Sa'd ibn Abi Waqqas

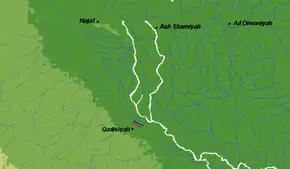
Location of the Battle of Qadisiyyah

In 636, after the ascension of Umar ibn al-Khattab as caliph, he sent Sa'd to lead a corps towards Iraq to assist Abu Ubayd al-Thaqafi in the Muslim conquest of Persia. Al-Basalamah stated that Umar gathered 12,000 soldiers in Medina to serve under Sa'd. Before the army could be dispatched from Medina, a message from the Iraq front arrived, stating that Abu Ubayd was killed in action during the Battle of the Bridge and the Rashidun soldiers were forced to withdraw to south-west Iraq. This development caused Umar to change his plans, instructing Sa'd to march to Iraq with 6,000 soldiers, while also instructing the Rashidun armies in Iraq to merge with Sa'd's forces, the forces of Arfajah, who brought 400 to 700 Azd cavalry, Jarir ibn Abdullah of al-Bajali and al-Muthanna ibn Haritha of the Banu Shayban, as those three commanders have just defeated the Sassanid vanguard in the Battle of Buwaib. Umar appointed Sa'd as the commander and placed the other three under his command. Sa'd scavenged the Rashidun soldiers left in Iraq during his marches until he managed to collect 30,000 soldiers. According to al-Basalamah, Rostam Farrokhzad, the Sassanid commander who led a massive army to confront the caliphate, deliberately marched slowly as a strategy to cause Sa'd's army to lose their patience and incite a battle. However, al-Muthanna advised Sa'd to move to the periphery of Iraq's desert and avoid moving their army deep into Sassanid territory. Sa'd agreed, and he instructed his army to move according to al-Muthanna's advice.